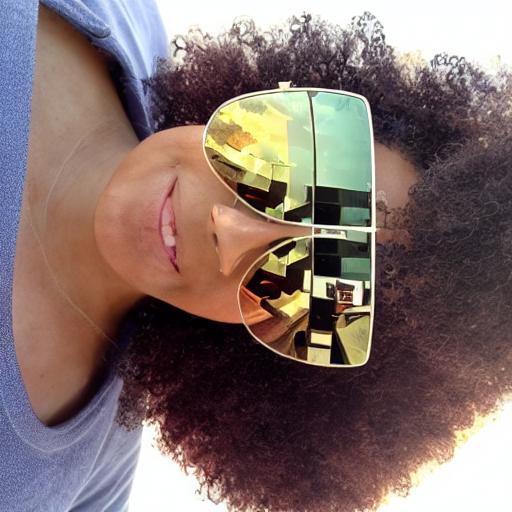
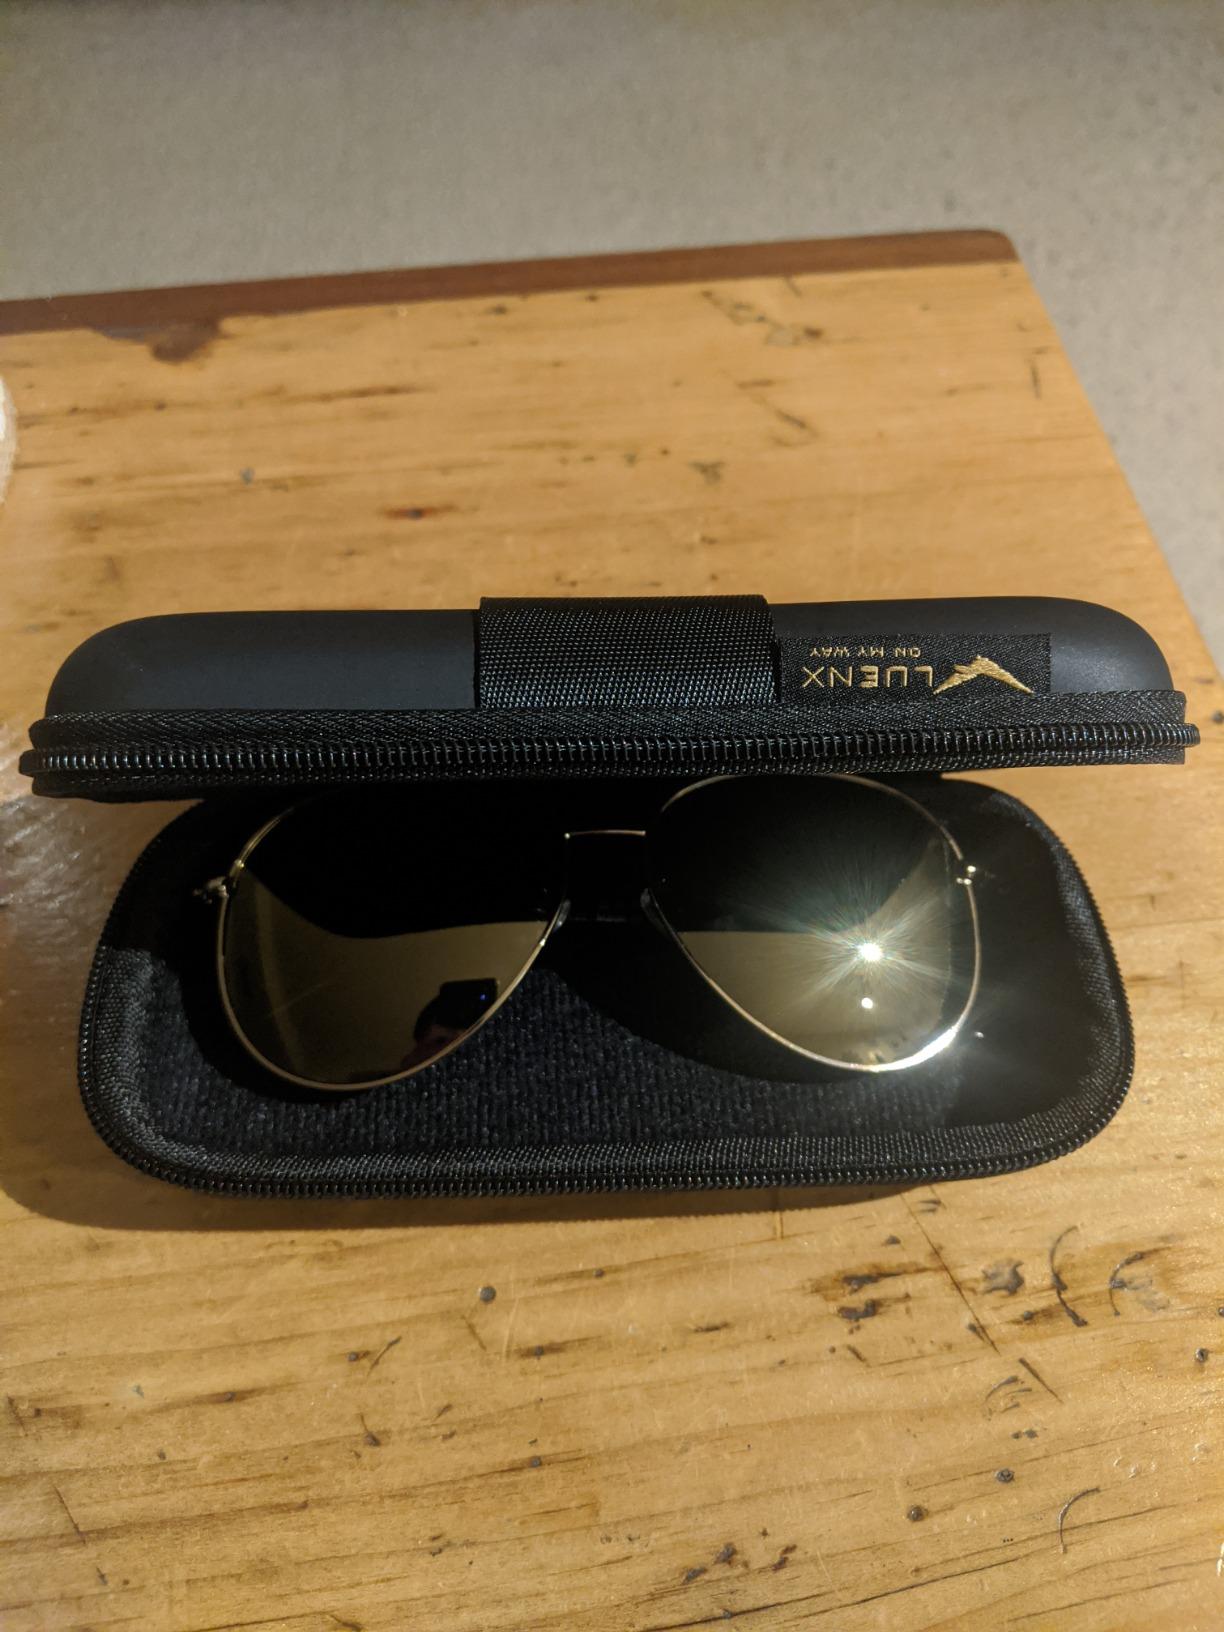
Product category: accessories_sunglasses
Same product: no